Guiyu oneiros

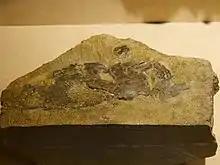
Specimen on display at the Paleozoological Museum of China

The holotype specimen is about in length and about in depth. The caudal fin has not been preserved, and the living fish is estimated to have been around long. The head made up about 23% of the body length, and the body had a streamlined shape. It possessed several primitive features characteristic of placoderms (jawed stem-gnathostomes) but missing in modern osteichthyans. While the pelvic girdle of modern osteichthyans is made exclusively of endochondral bone, the pelvis of "Guiyu" included dermal bones as well, including paired lateral plates and an unpaired median plate. The pectoral, pelvic and dorsal fins bore large spines, as seen in many placoderms and acanthodians (basal stem-chondrichthyans). Behind the skull roof there were three median dorsal plates (bones that made up part of the thoracic armour in most placoderms), with the third plate bearing the first dorsal fin spine. The skull bones, scales and other dermal bones were covered in ganoine, a tissue that also covers the scales and cranial bones in basal ray-finned fishes.